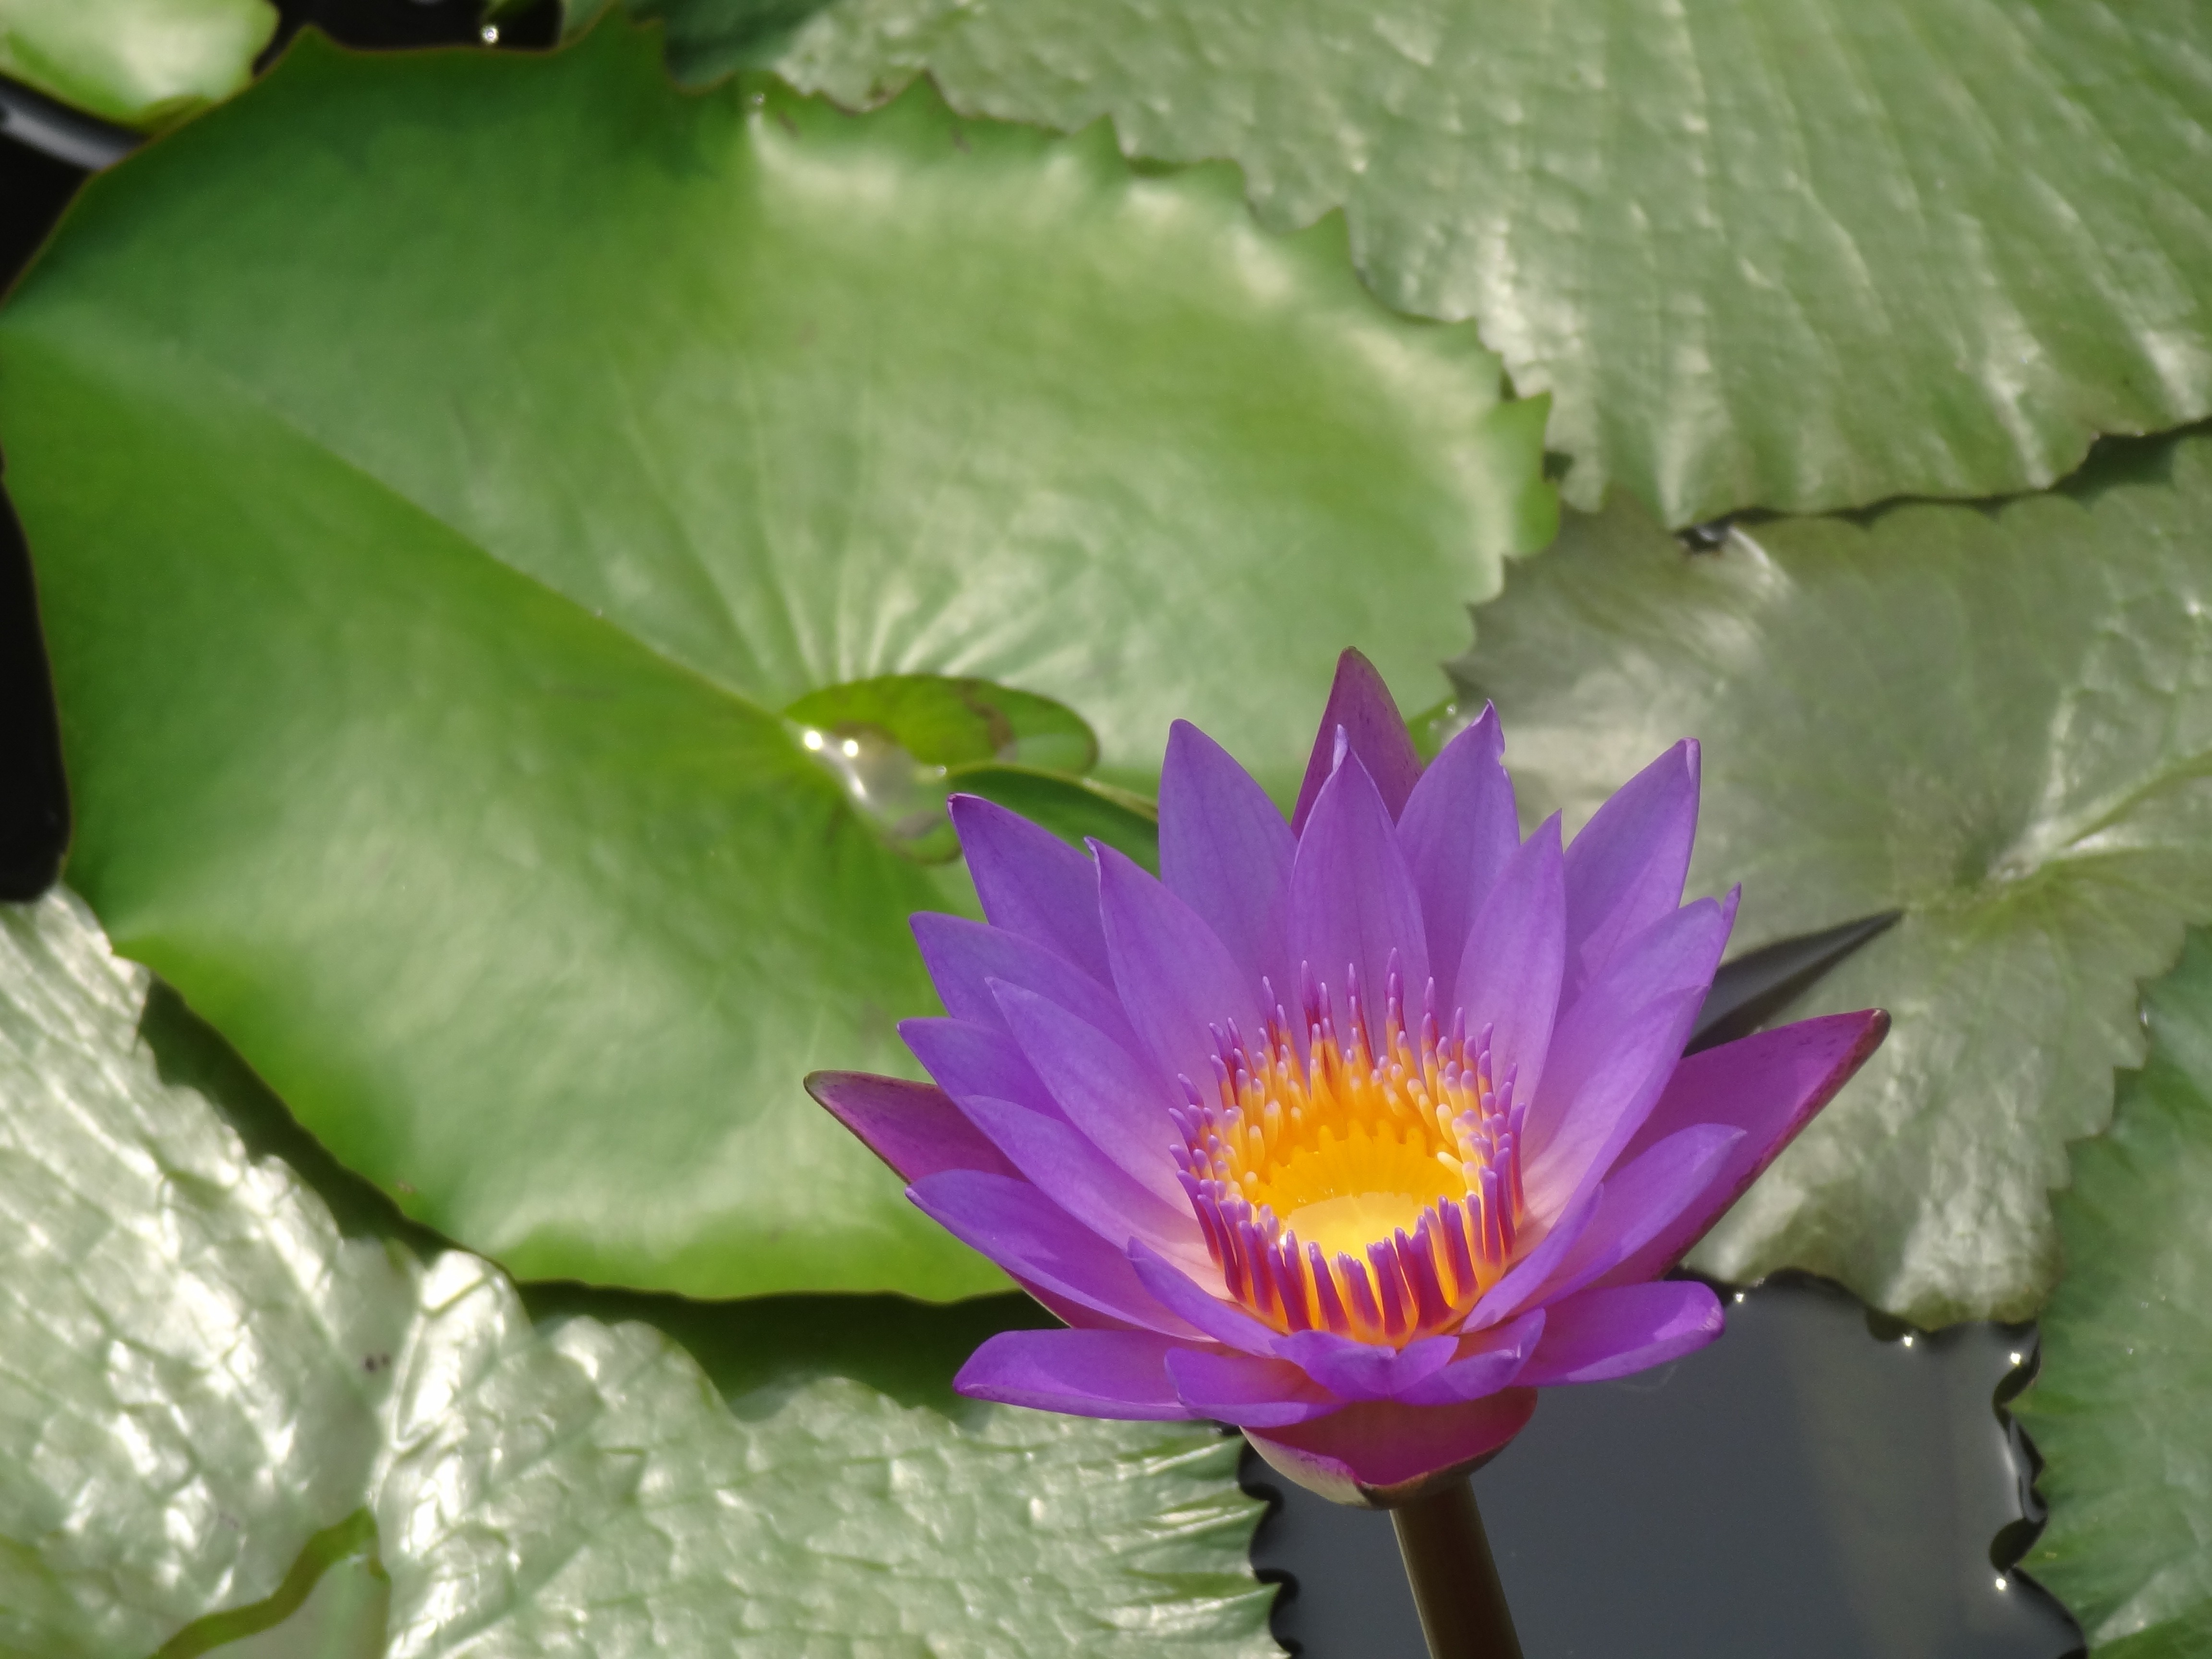
blossom, plant, stem, leaf, flower, petal, bloom, floral, environment, herb, natural, botany, agriculture, sacred lotus, aquatic plant, flora, botanical, water lily, wildflower, outdoors, vegetation, lotus, horticulture, aquatic plants, organic, macro photography, flowering plant, annual plant, plant stem, land plant, lotus family, proteales